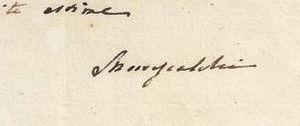
Signature de Ferdinando Marescalchi (1754-1830).
Ferdinando, comte Marescalchi est un diplomate et homme politique italien des XVIIIᵉ et XIXᵉ siècles.